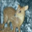
Label: deer